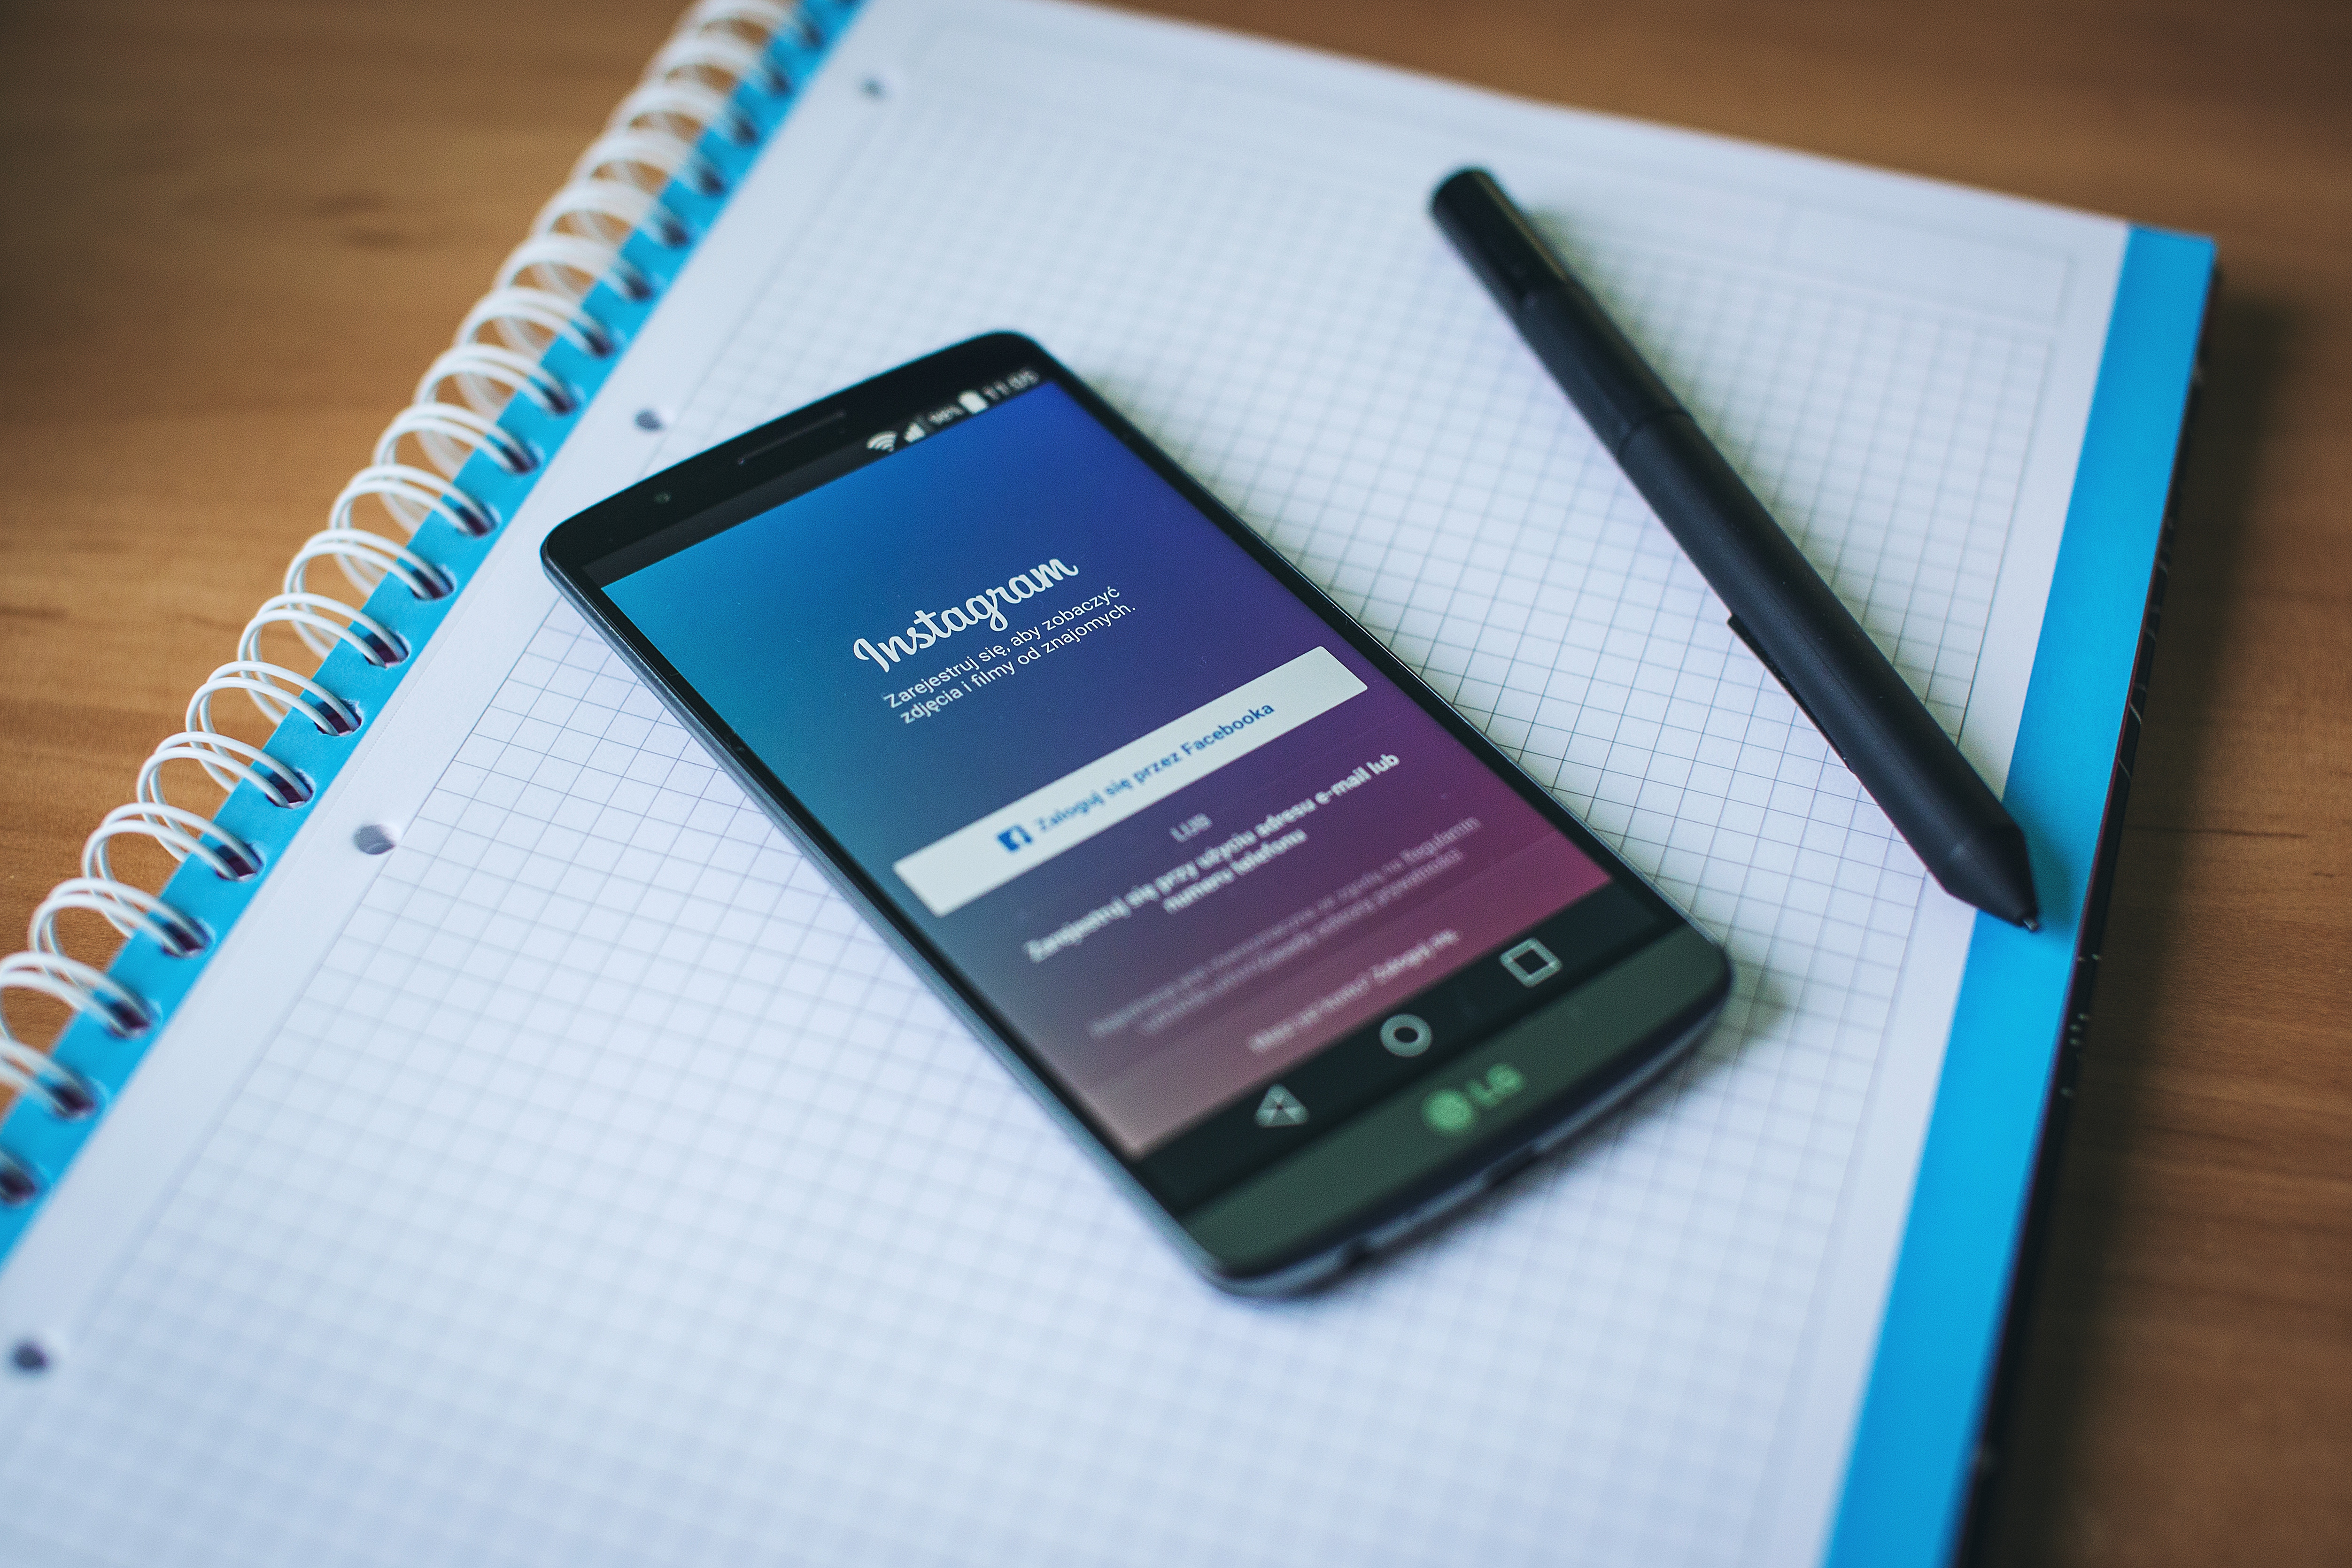
text, font, notebook, technology, electronic device, Material property, paper product, gadget, brand, electric blue, logo